Naval history of World War II

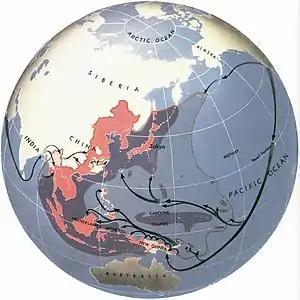
Allied attack routes against Japan

The United States Navy grew rapidly during World War II from 1941 to 1945, and played a central role in the Pacific theatre in the war against Japan. It also played a major supporting role, alongside the Royal Navy, in the European war against Germany.